Georg Sibbern

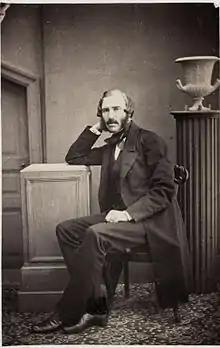
Georg Sibbern. Photo: Carl Jacob Malmberg

Georg Christian Sibbern (29 March 1816 – 4 October 1901) was a Norwegian diplomat who served as the Prime Minister of Norway.